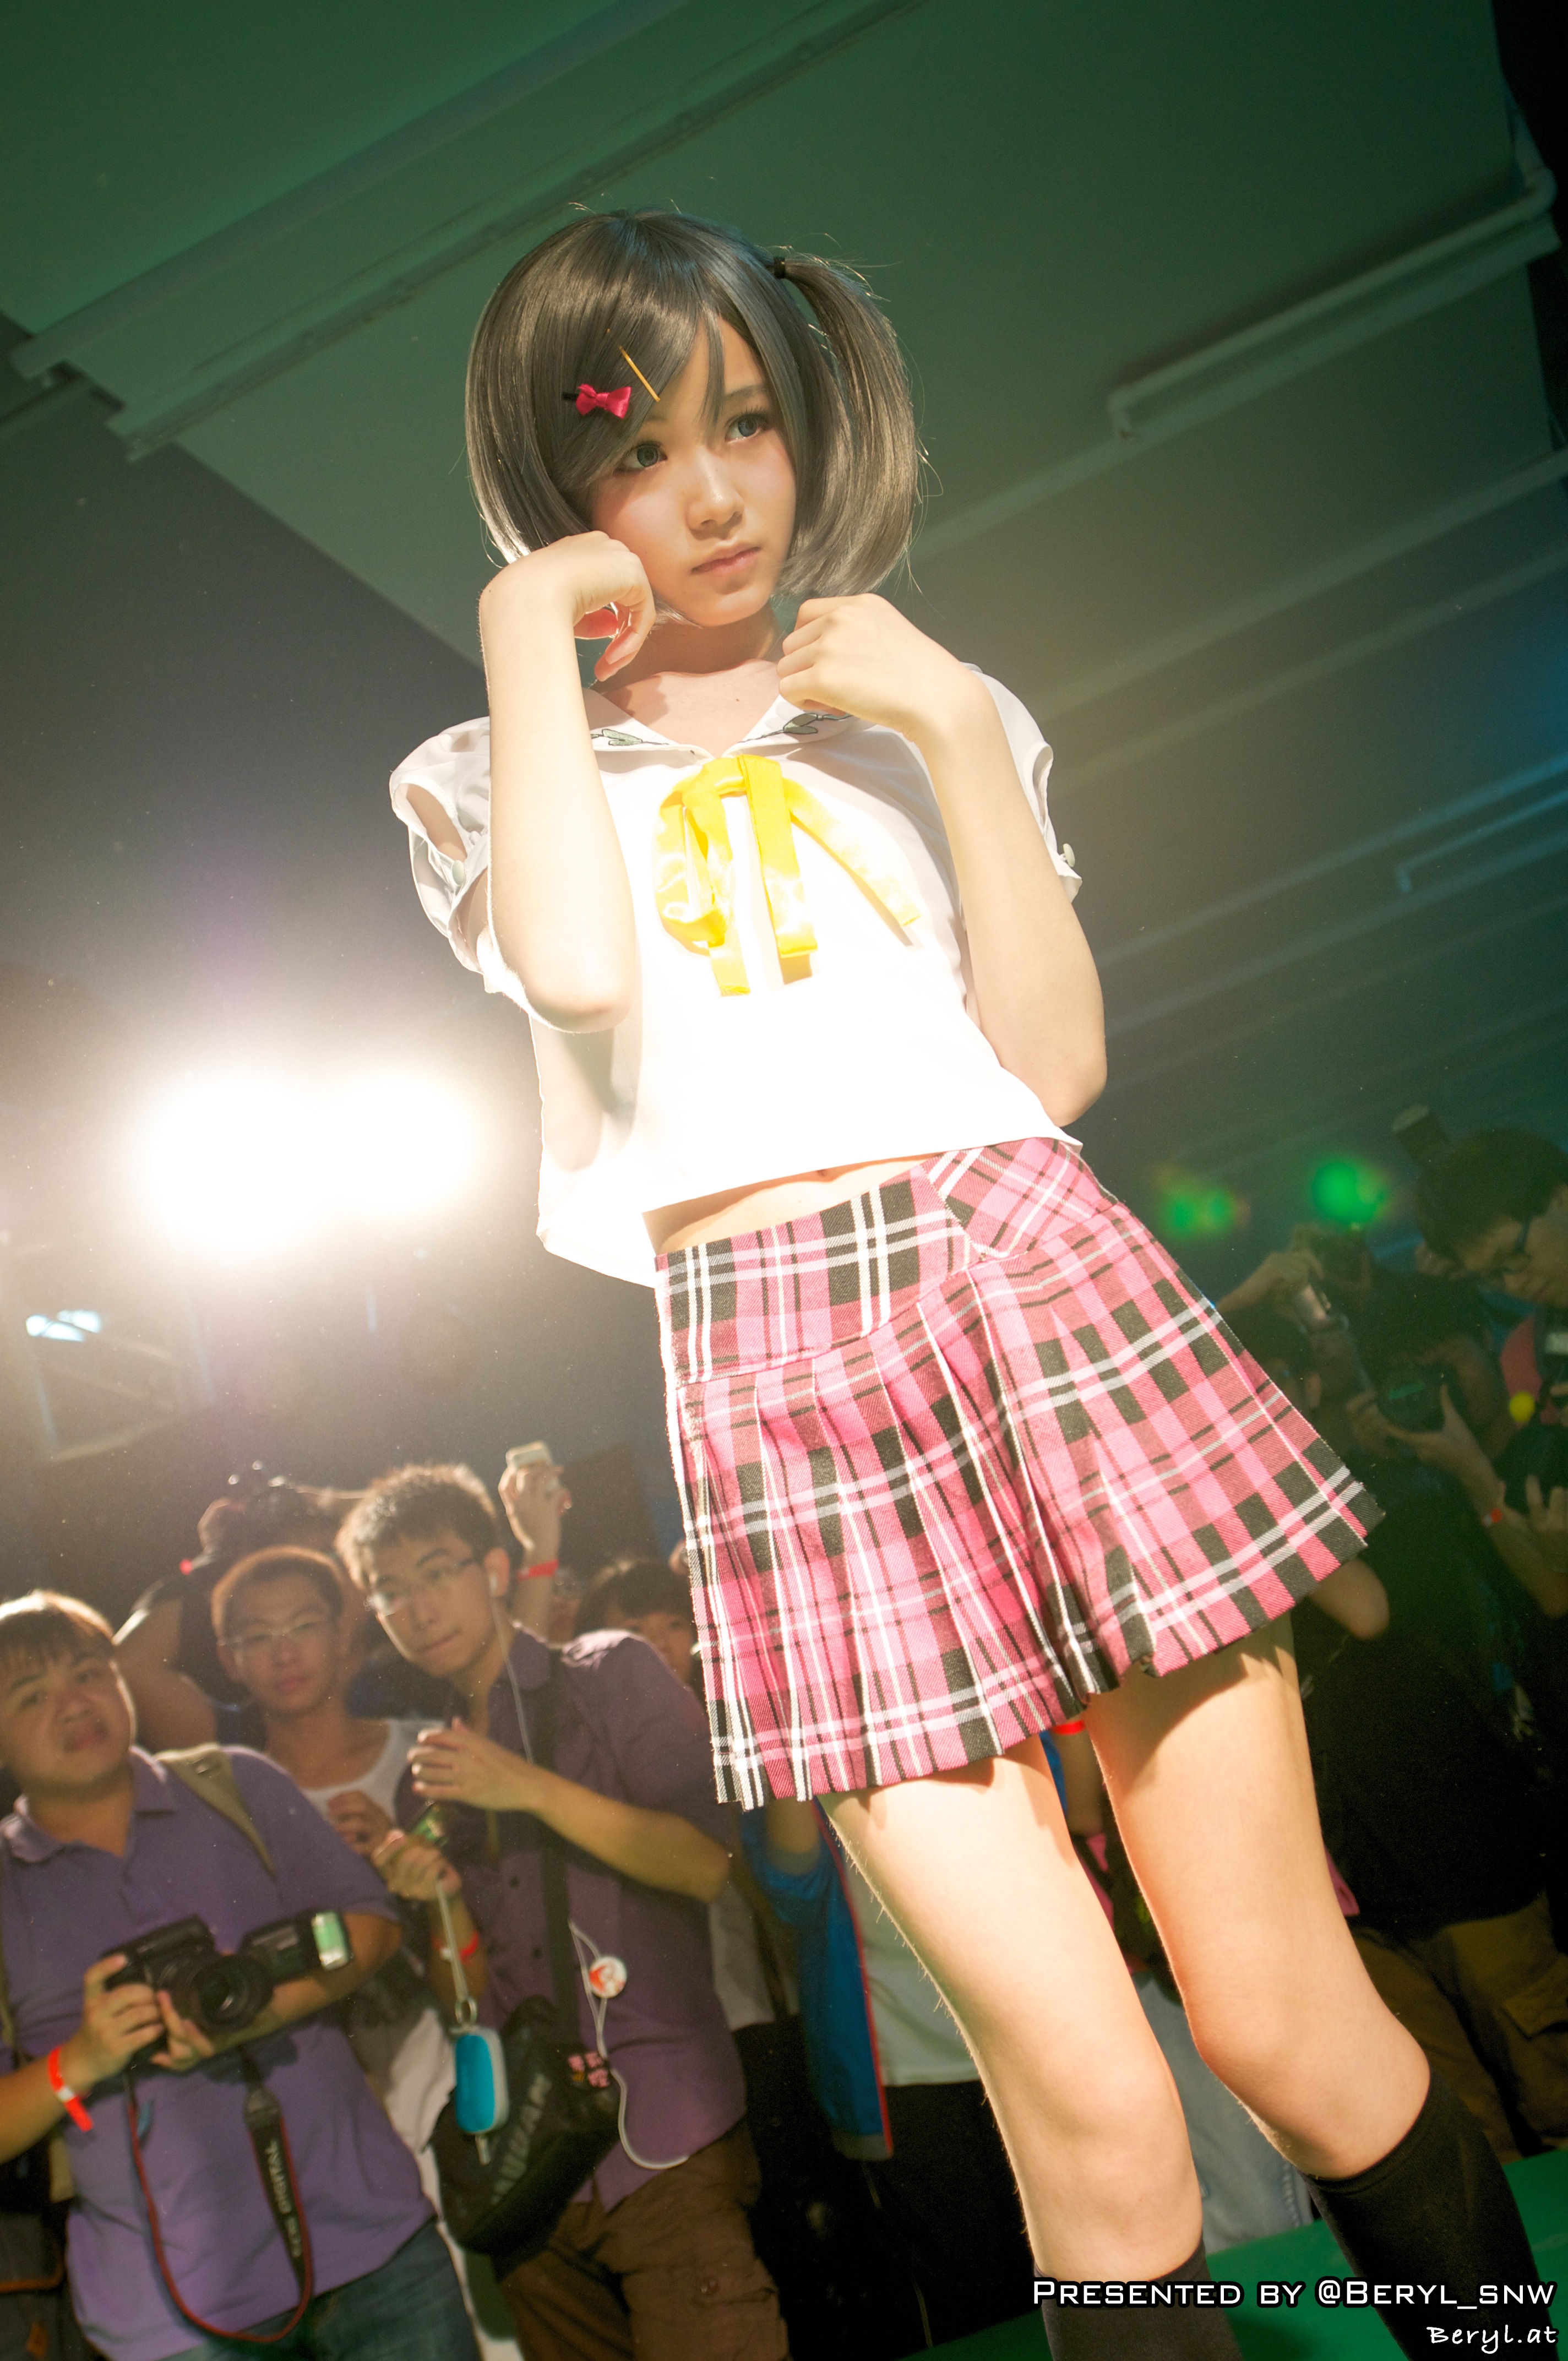
girl, game, cute, model, child, fashion, clothing, rave, cosplay, girls, japanese, singing, canton, costume, china, guangdong, games, anime, comic, comiccon, cos, con, nightclub